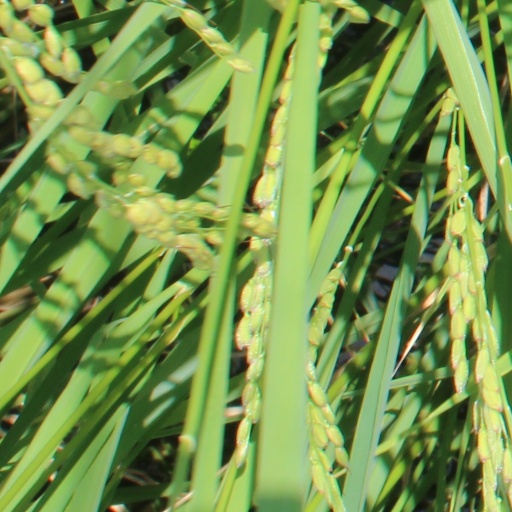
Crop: rice